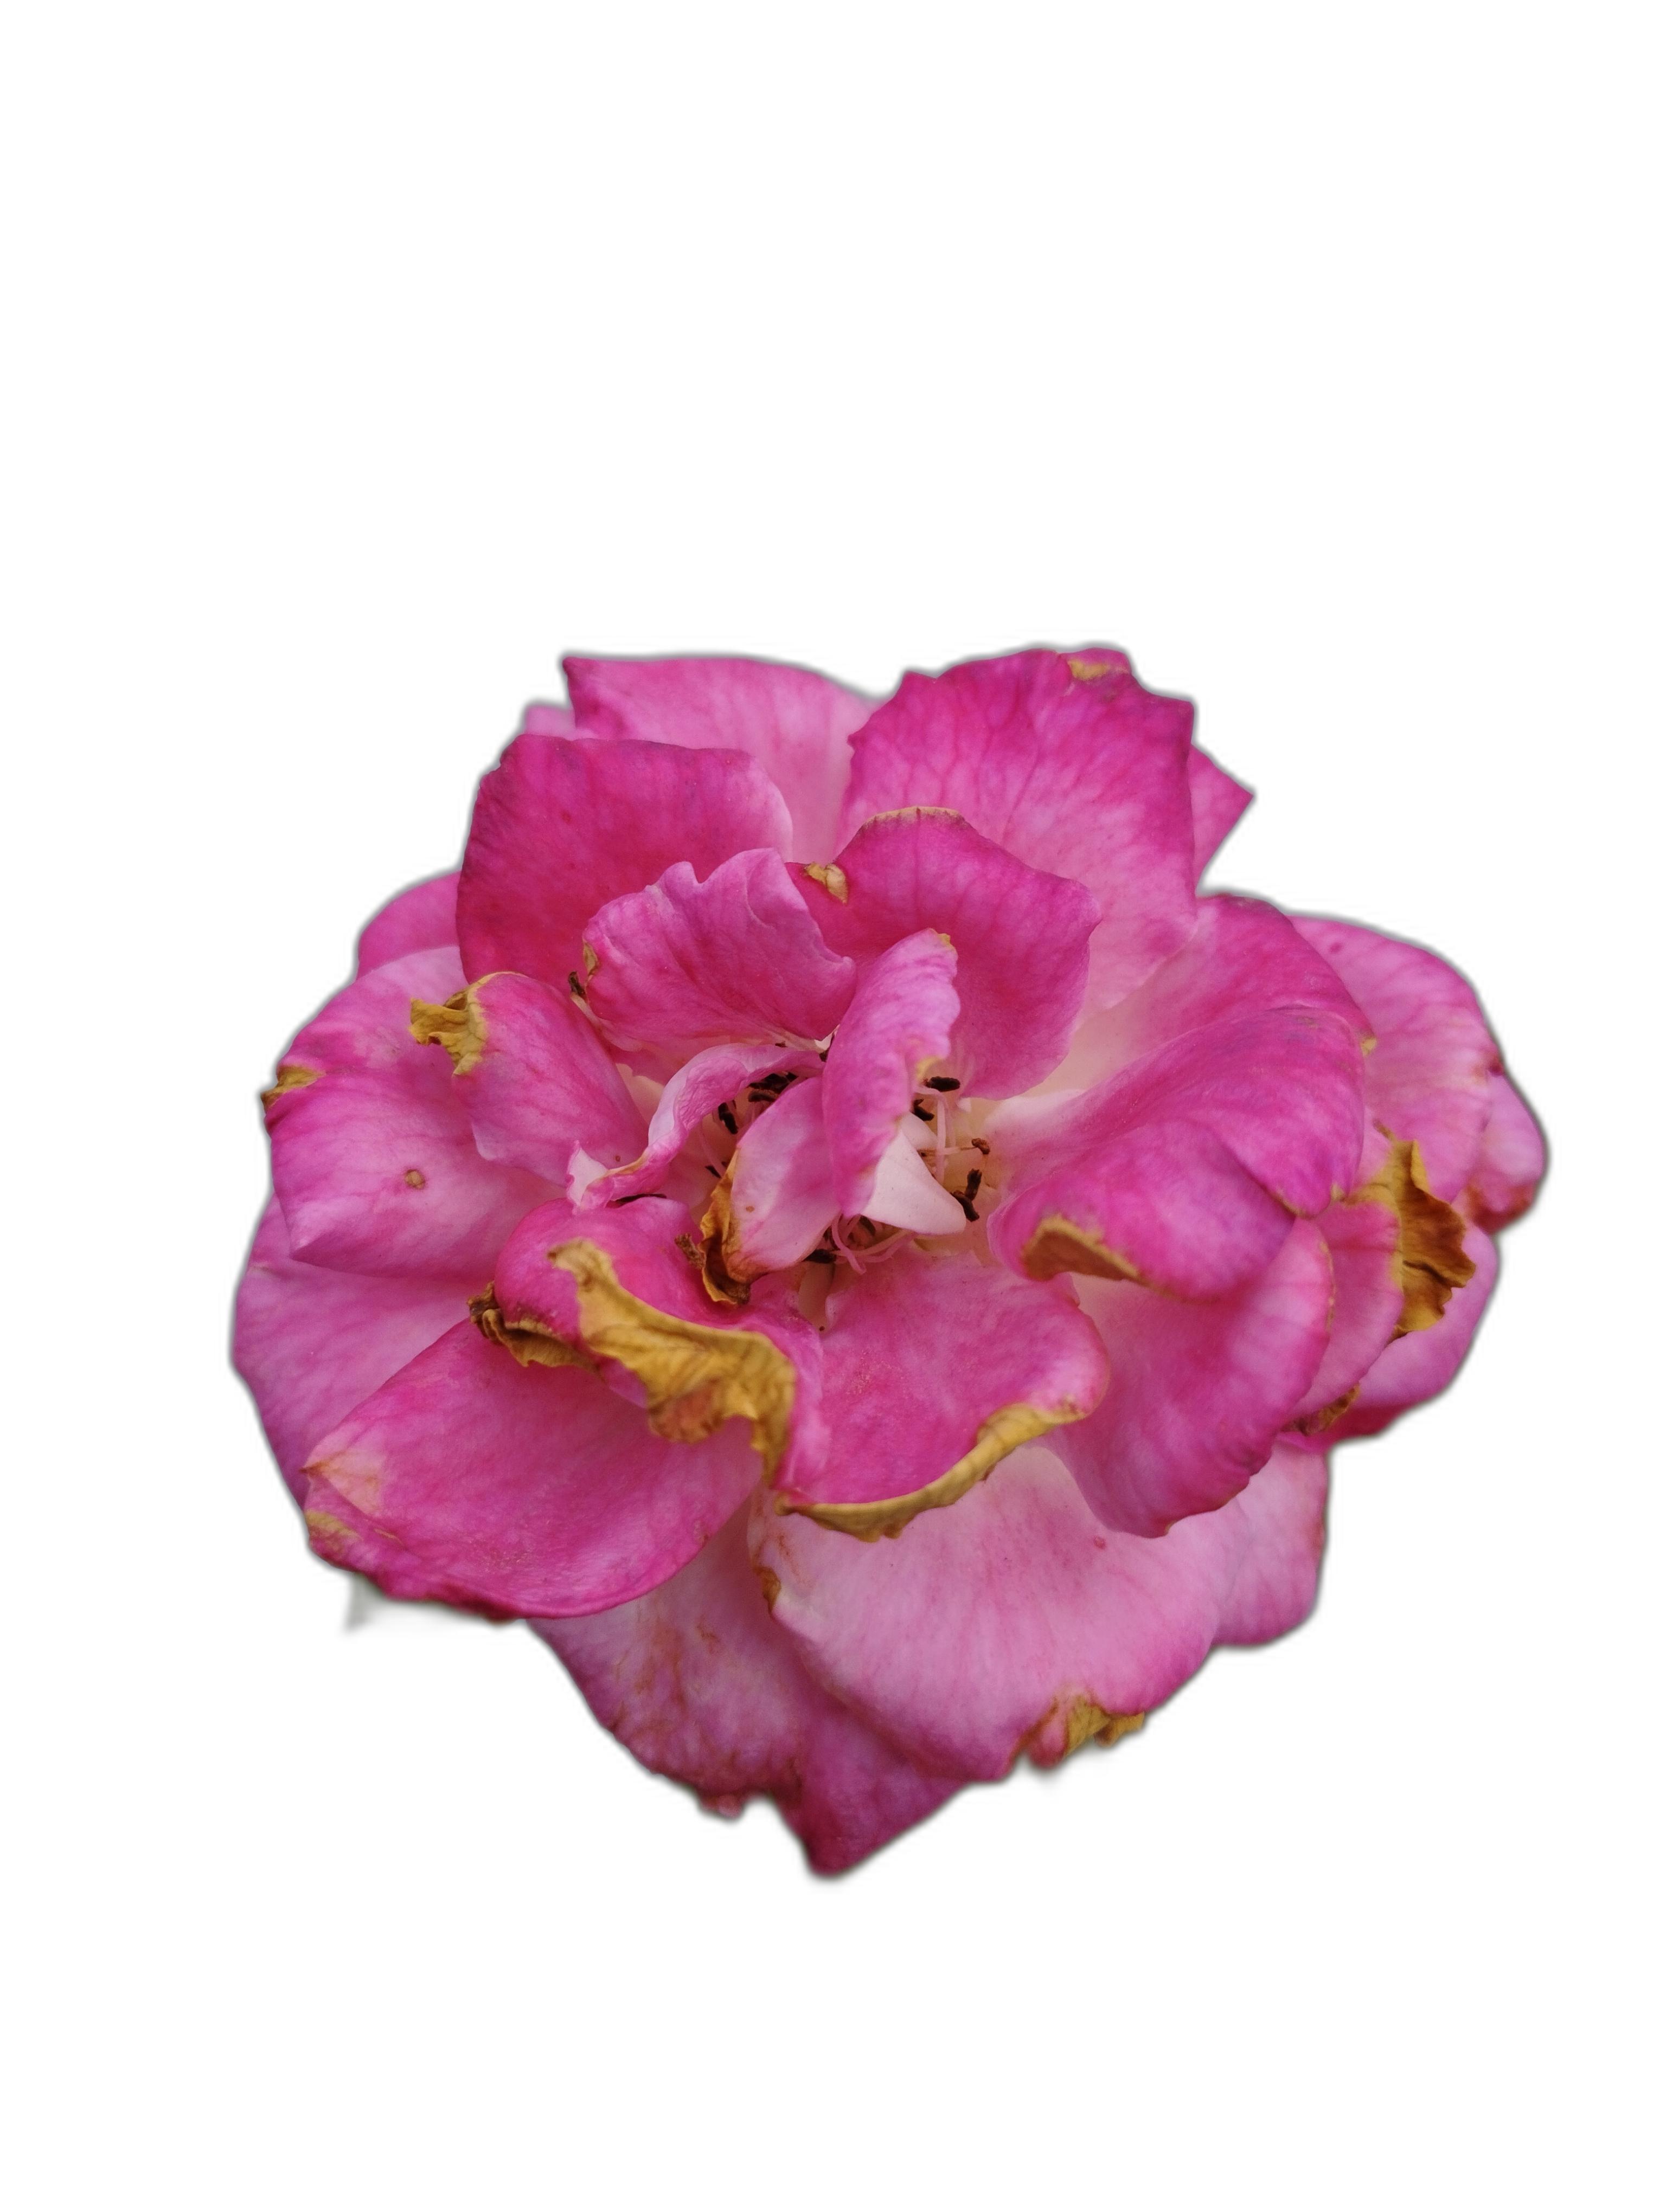
Label: Rose